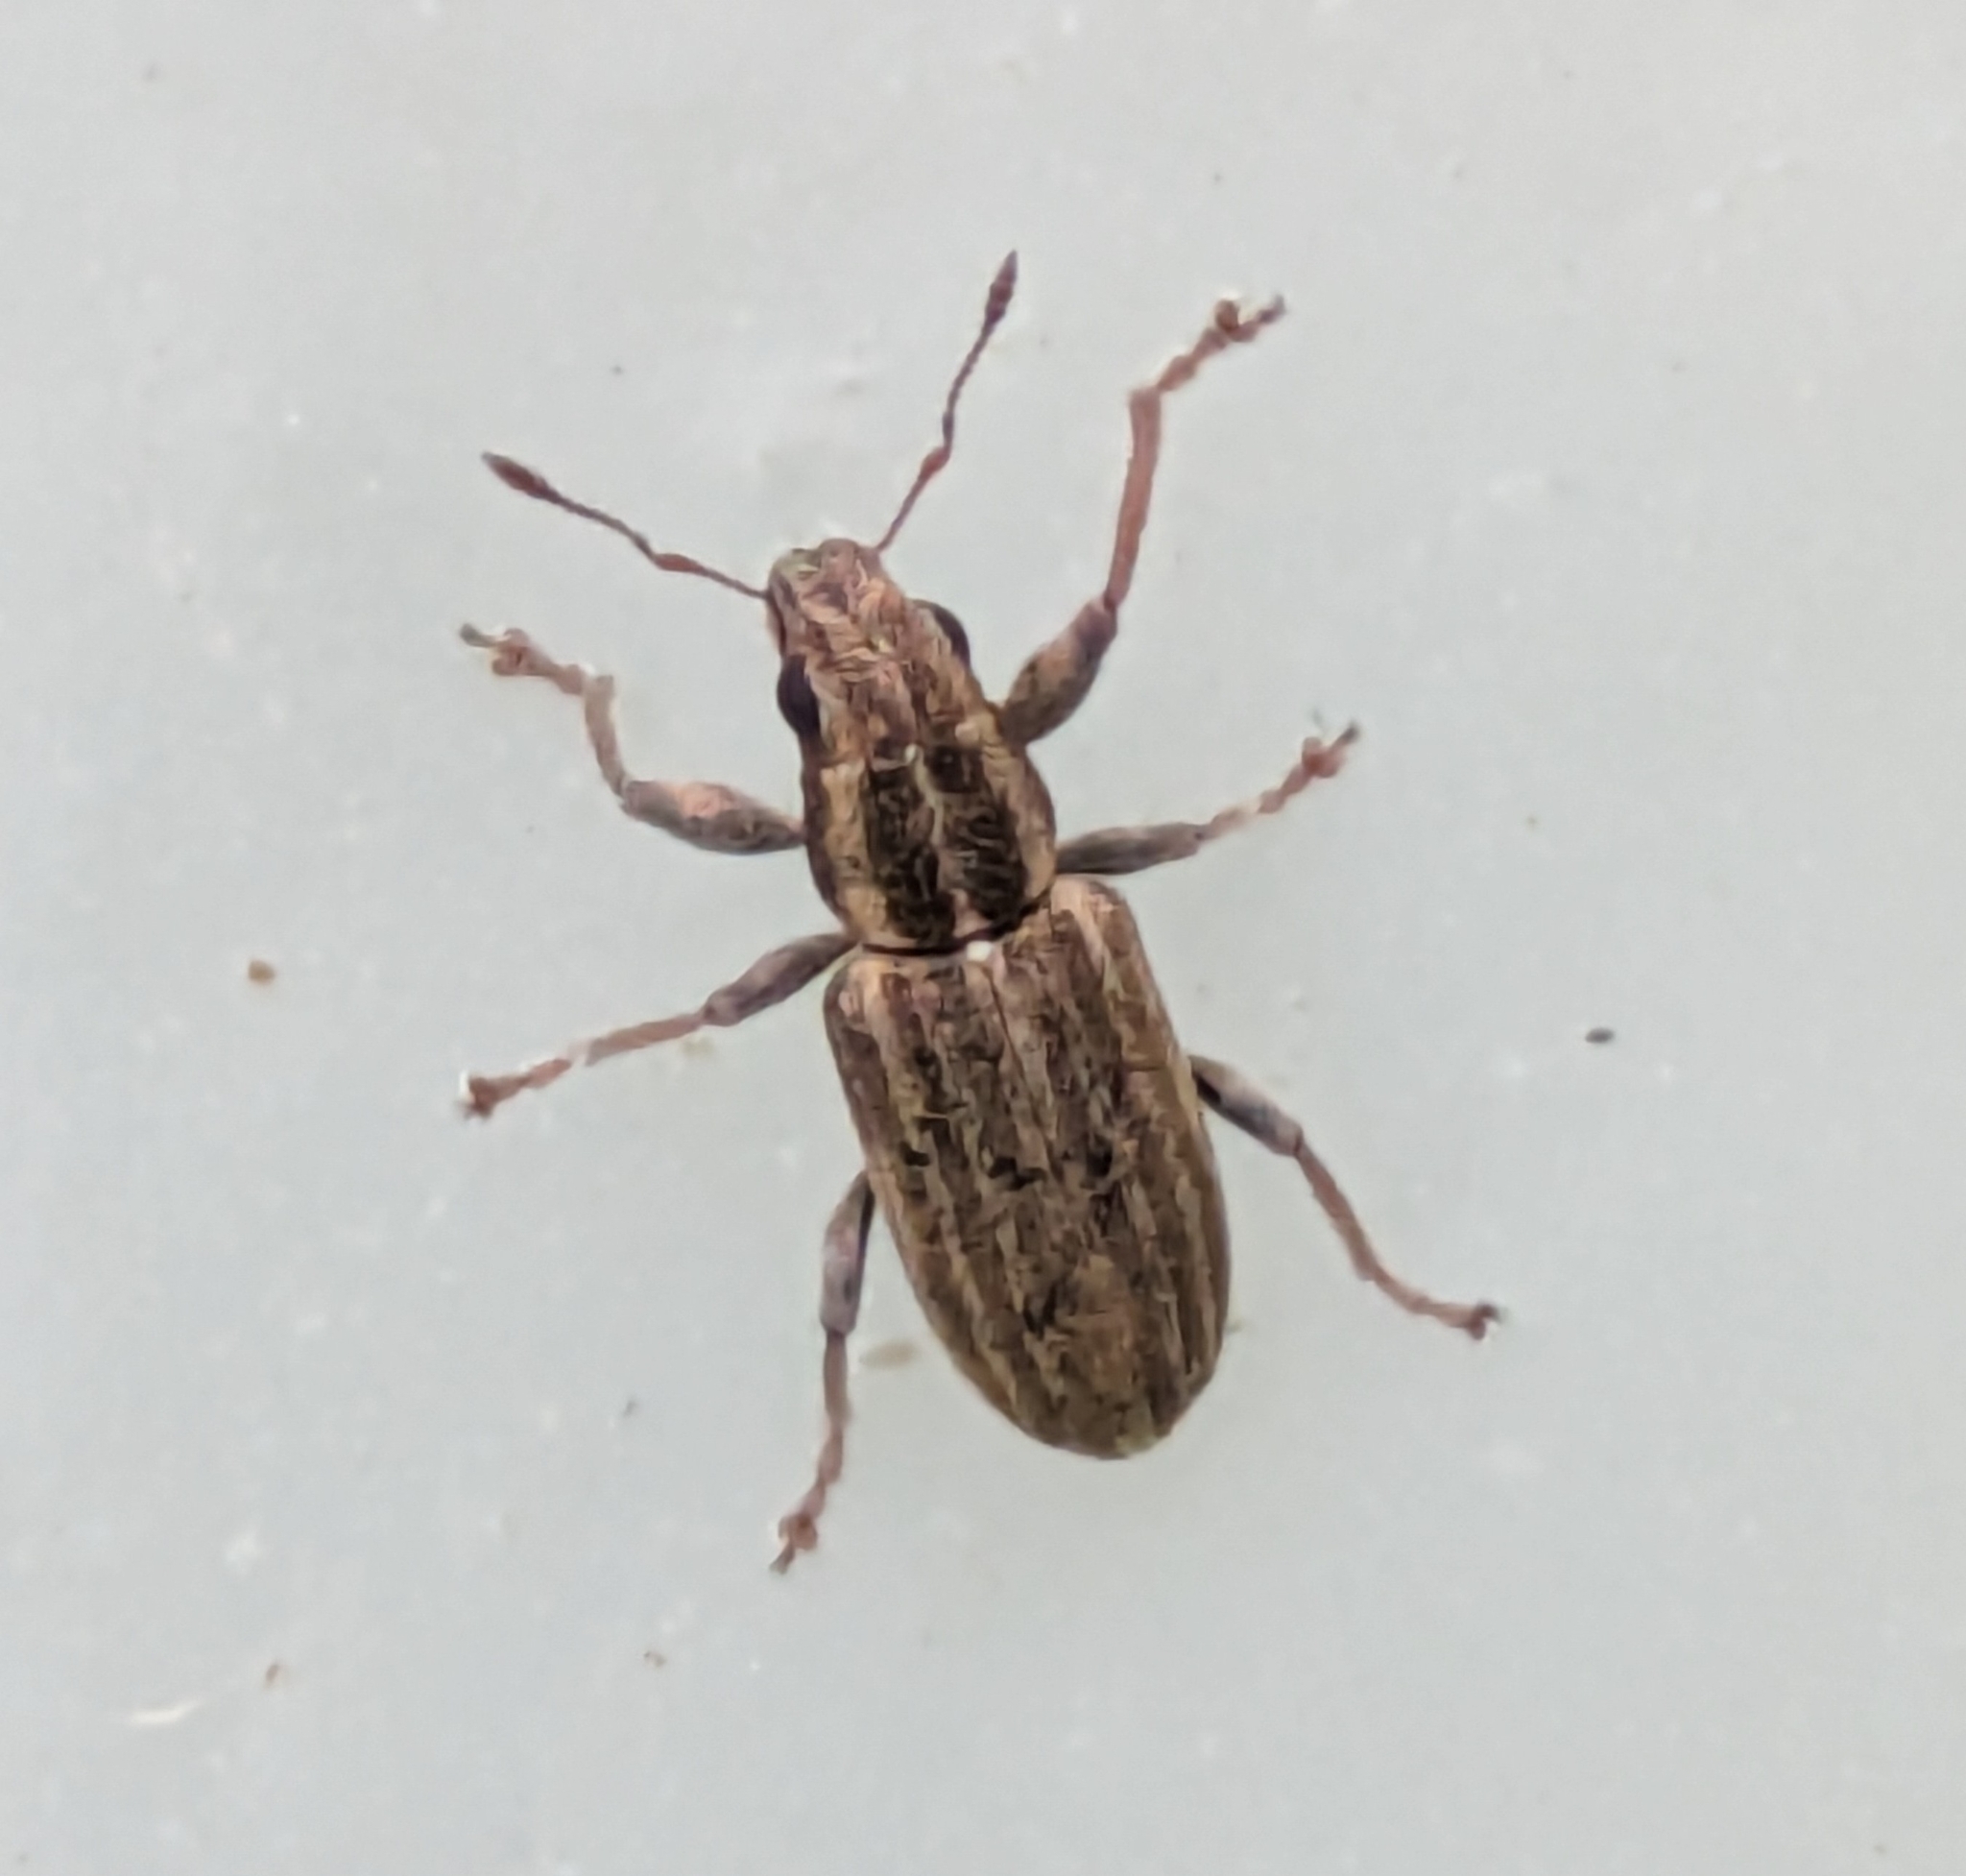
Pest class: pea_leaf_weevil